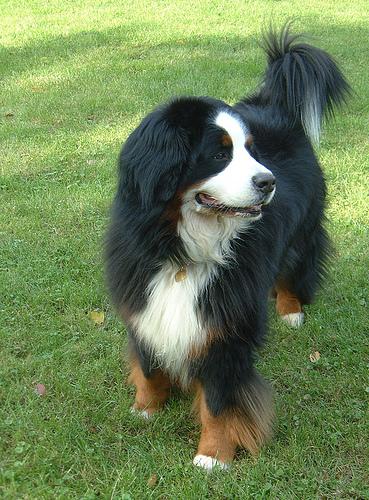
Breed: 211-n000061-Bernese_mountain_dog